Adriaen van Ostade

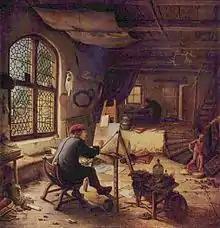
"The painter in his workshop (selfportrait)" (1663), at the Semper Gallery, Dresden

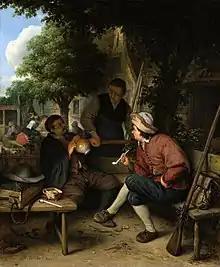
"Resting Travelers" (1671), at the Rijksmuseum, Amsterdam

About 1638 or 1640, the influence of Rembrandt suddenly changed his style. He painted the "Annunciation" of the Brunswick Museum: angels, appearing in the sky to Dutch boors half-asleep amidst their cattle, sheep and dogs in front of a cottage, recall at once the similar subject by Rembrandt, who effectively lighted the principal groups by rays propelled to earth from a murky sky. Ostade, however, did not succeed here in giving dramatic force and expression; his shepherds were without much emotion, passion or surprise. His picture was an effect of light, and masterly as such, in its sketchy rubbings of dark brown tone relieved by strongly impasted lights, but without the very qualities which made his usual subjects attractive.